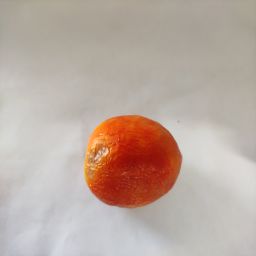
Crop: Tomato
Quality: Old